2023 24 Hours of Le Mans

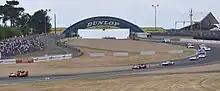
The start of the race

The Garage 56 concept to test new automotive technologies at Le Mans returned after a two-year absence. It was announced at a press conference at Sebring International Raceway in March 2022 that a modified Next Gen Chevrolet Camaro ZL1 car fielded by Hendrick Motorsports would compete in the race, marking NASCAR's 75th anniversary and the first time NASCAR had a presence at Le Mans since , when a Dodge Charger and Ford Torino competed in the Grand International category.